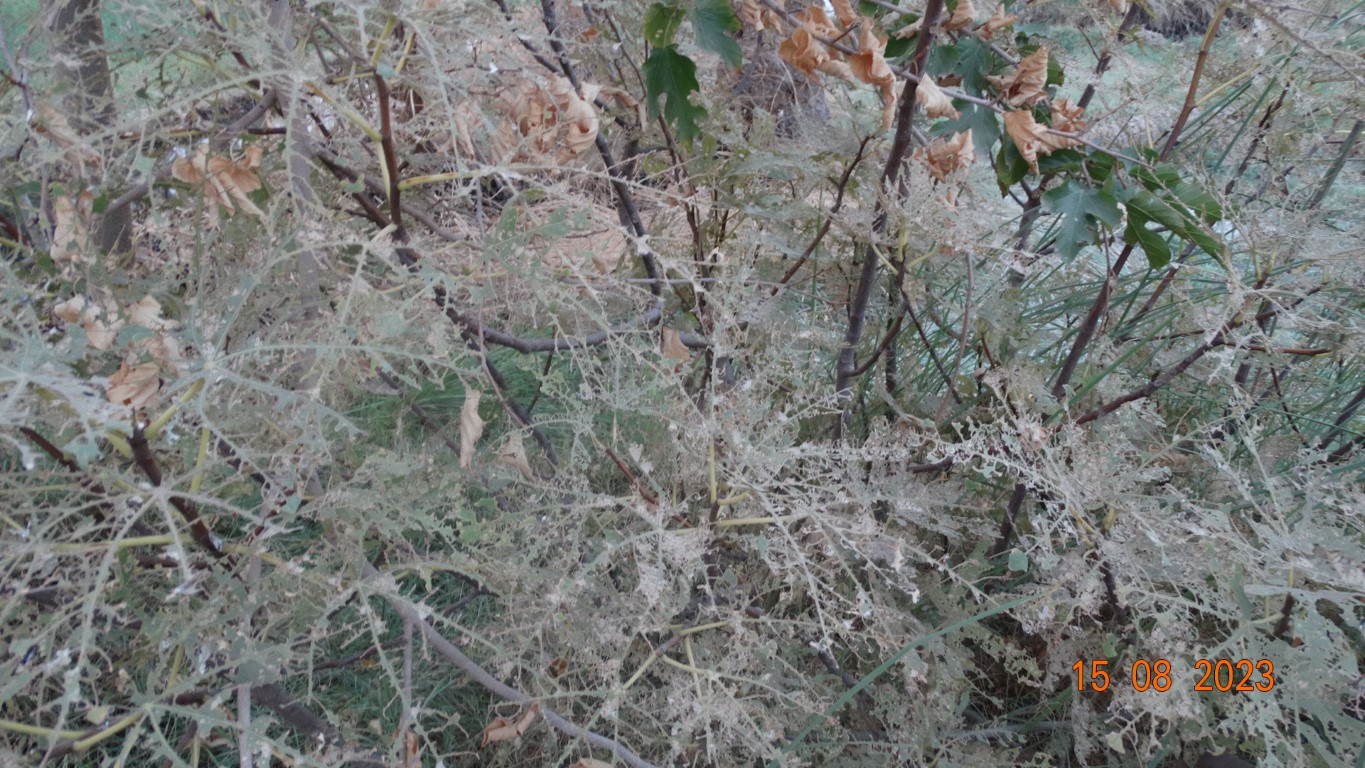
Label: infected